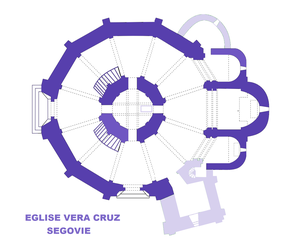
Eglie Vera Cruz de Ségovie, Plan (image Commons modifiée)
L'architecture romane est le premier grand style créé au Moyen Âge en Europe après le déclin de la civilisation gréco-romaine. Son développement est pleinement établi vers 1060 mais les premiers signes de mutation sont différents suivant les régions et il n'y a pas de consensus sur une date des débuts qui vont du VIᵉ au XIᵉ siècle. L'architecture gothique est le style qui lui succède progressivement à partir du XIIe siècle.Le dynamisme monastique, de profondes aspirations religieuses et morales, la spiritualité des routes de pèlerinages dans une Europe rendue à la paix président à la naissance de l'art roman et contribuent à en faire un style vraiment neuf et doué d'une profonde originalité. La volonté de libérer l'Église de la tutelle de pouvoirs séculiers, les croisades, la reconquête chrétienne en Espagne avec l'effondrement du califat de Cordoue, la disparition du mécénat royal ou princier font de l'art roman l'art de toute la chrétienté médiévale.